Hohenstein-Ernstthal station

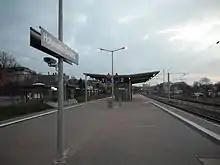
Island platform with tracks 1 and 2

Hohenstein-Ernstthal station now has three main through tracks. The third track still provides access for road–rail vehicles. The island platform is fully accessible, with lifts as well as with markings and tactile paving for the blind and visually impaired. The two platforms are 170 m long and 55 cm high. There are also a Mitteldeutsche Regiobahn partner agency (ticket office), a waiting room, a toilet, a store for travel necessities, parking lots and bicycle parking spaces in the station forecourt.